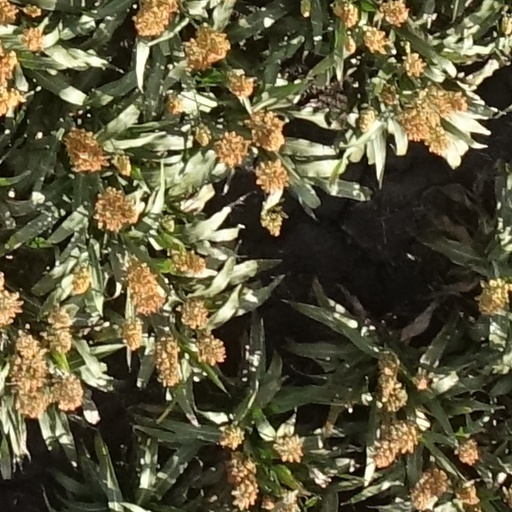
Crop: sorghum